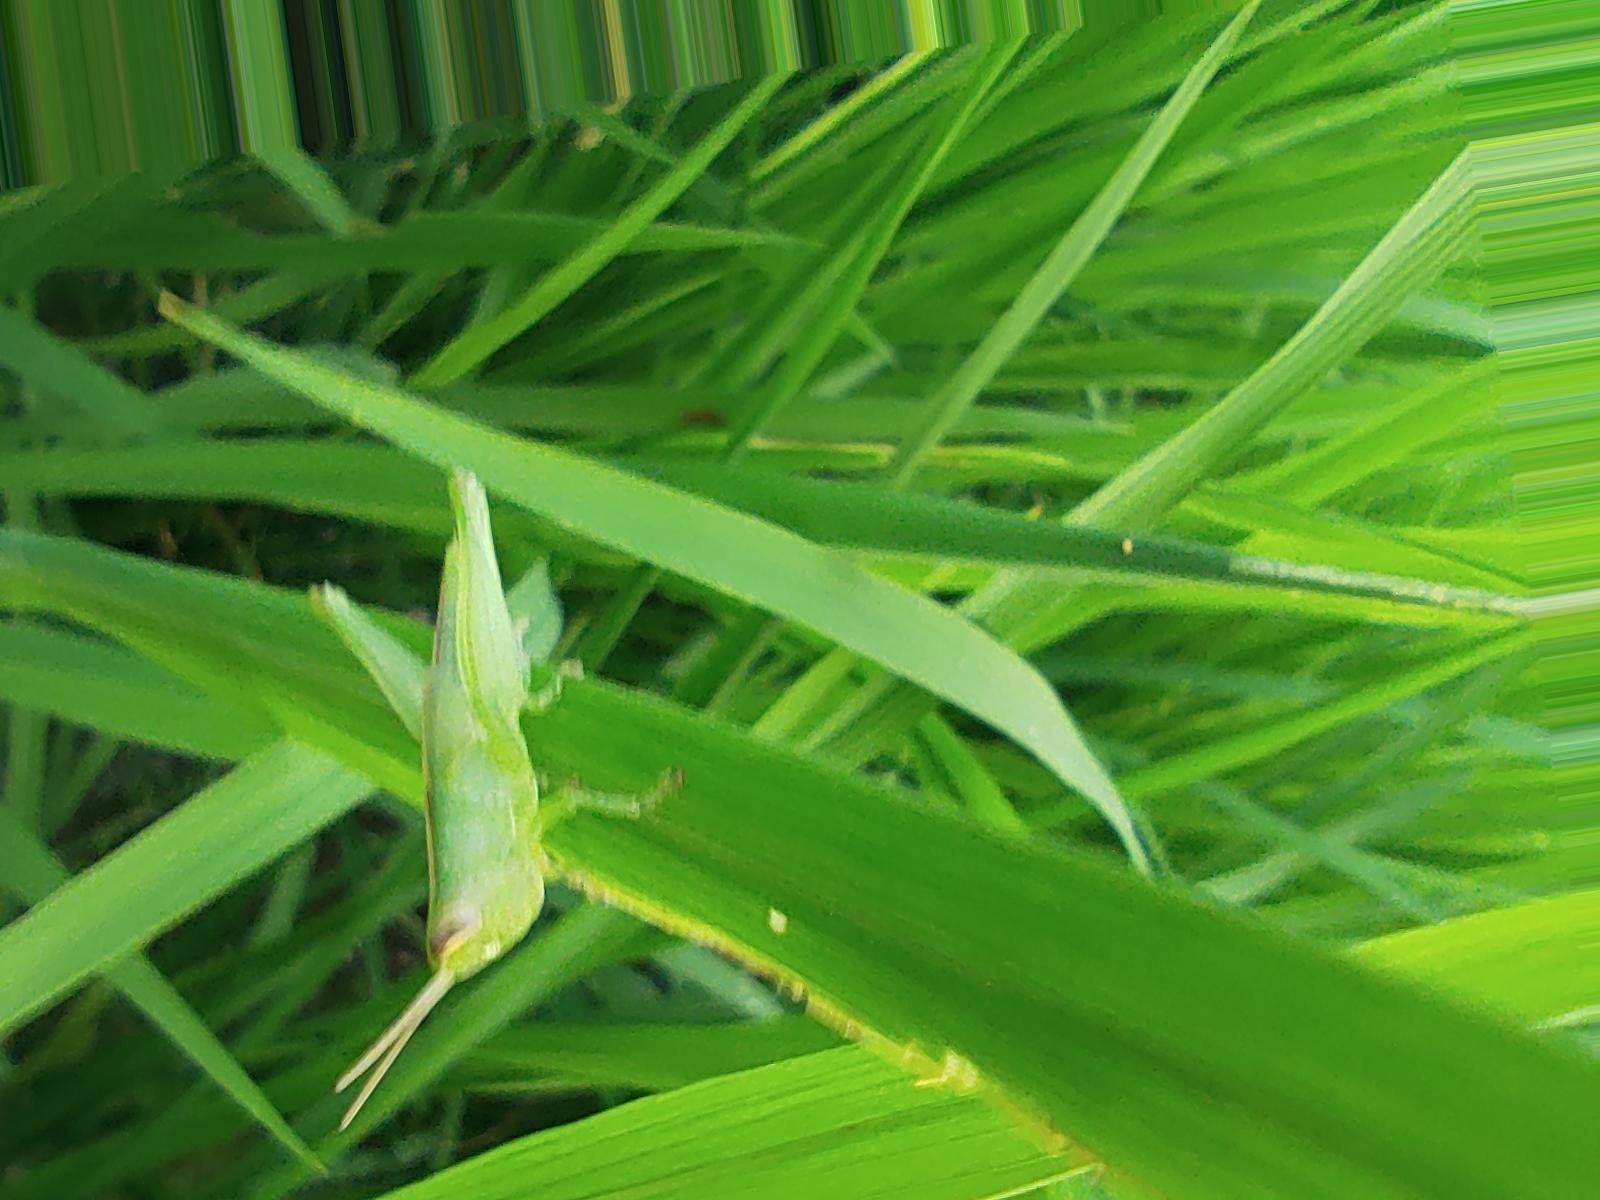
Nhãn: Sâu gai ( Hispa )